Manam Kothi Paravai

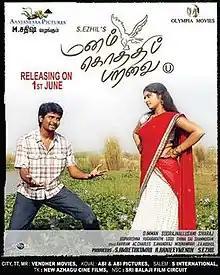
Poster

Manam Kothi Paravai is a 2012 Indian Tamil-language romantic comedy film written and directed by S. Ezhil. The film stars Sivakarthikeyan and Athmeeya, while Ravi Mariya, Ilavarasu, and Soori, and Singampuli play supporting roles. The music is composed by D. Imman with cinematography by Sooraj Nallusami and editing by Gopi Krishna. The film opened to moderate reviews from critics, but it was the first commercial hit in Sivakarthikeyan's career. The film was remade in Kannada as "Anjada Gandu" (2014) and in Telugu as "Vinavayya Ramayya".